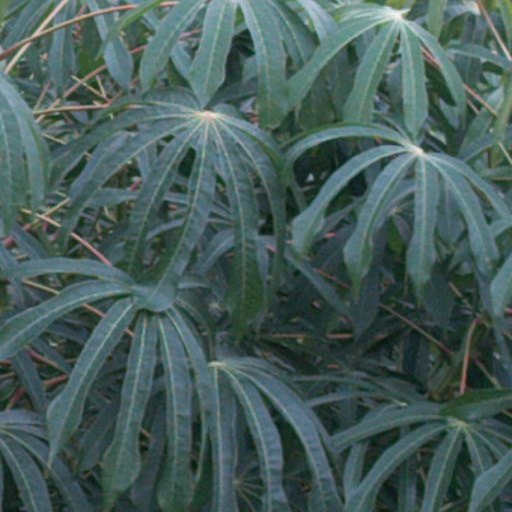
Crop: cassava